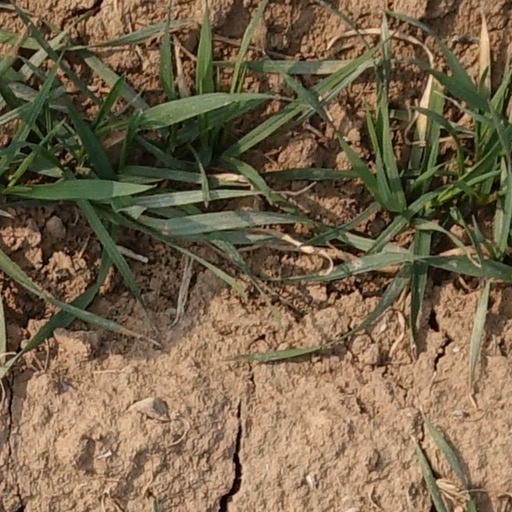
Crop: wheat